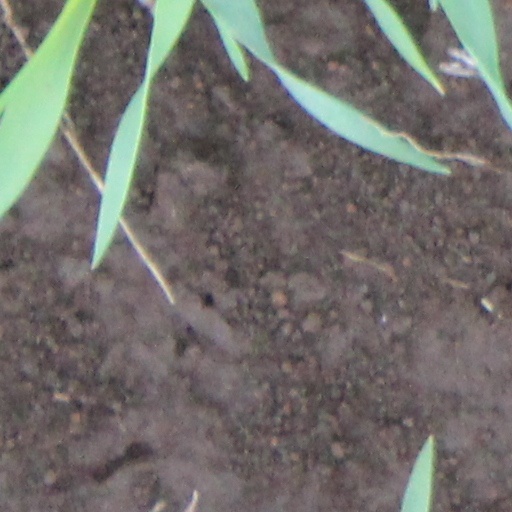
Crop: wheat